Cupertino, California

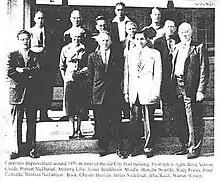
Cupertino Improvement Assn., 1954

In the 19th century, Cupertino was a small rural village at the crossroads of Stevens Creek Road and Saratoga-Mountain View Road (also known locally as Highway 9; later Saratoga–Sunnyvale Road, and then renamed to De Anza Boulevard within Cupertino city limits). For decades, the intersection was dominated on the southeast corner by the R. Cali Brothers Feed Mill, which is replaced today with the Cali Mill Plaza and City Hall. Back then, it was known as the West Side and was part of Fremont Township. The primary economic activity was fruit agriculture. Almost all of the land within Cupertino's present-day boundaries was covered by prune, plum, apricot, and cherry orchards. A winery on Montebello Ridge overlooking the Cupertino valley region was also in operation by the late 19th century.